Shilaidaha

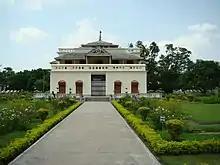
Shilaidaha Kuthibadi

The village was formerly known as Khorshedpur. During the reign of British East India Company, an indigo-planter named Shelly built a house in this village, later people started to call the village Shellydaha and the named changed to Shelaidaha. In 1807, Dwarkanath Tagore bought the village and made it his estate. He also bought the building (kuthi) as well. His grandson Rabindranath Tagore came to the village many times. Now the village is widely known for Shilaidaha Rabindra Kuthibari.